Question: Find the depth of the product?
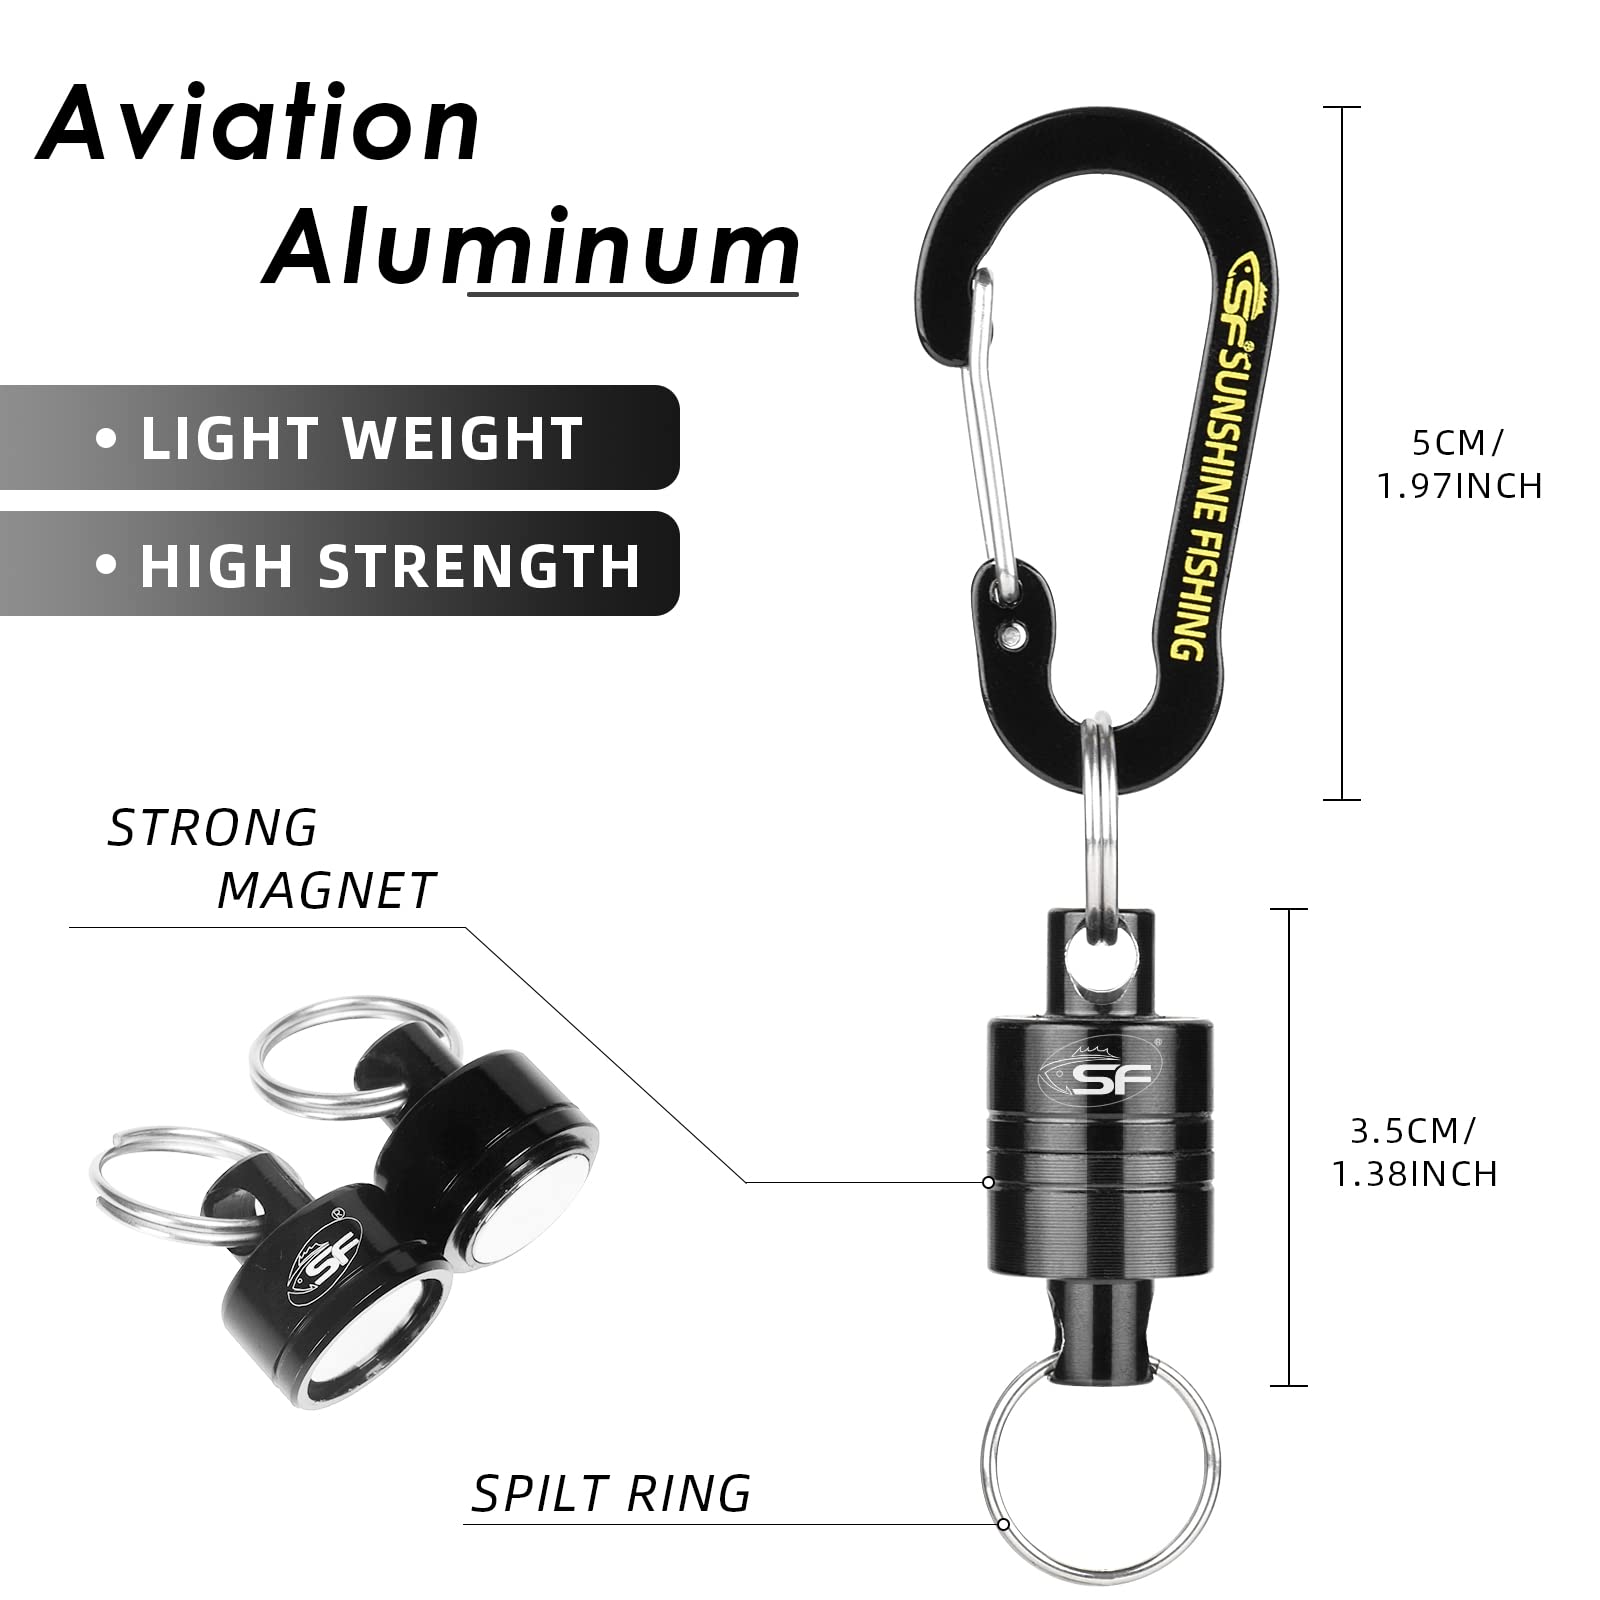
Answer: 1.97 inch